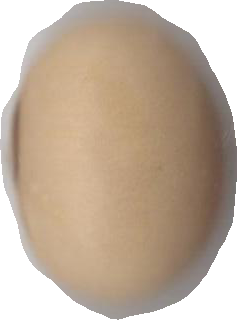
Variety: Anjasmoro